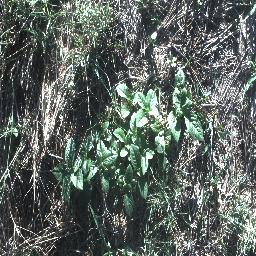
Label: negative